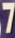
Number: 7